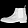
Label: Ankle boot